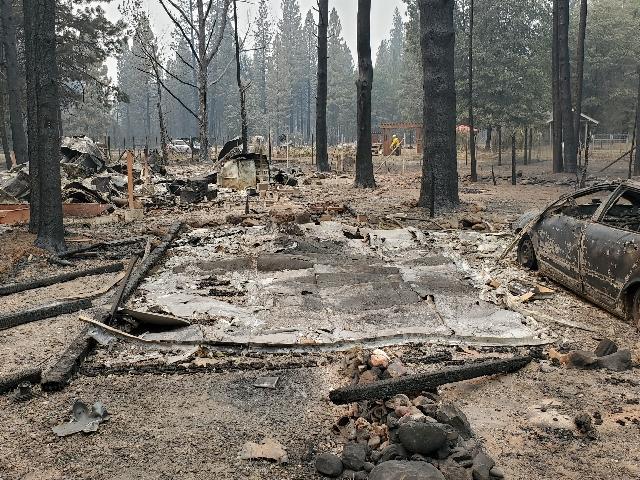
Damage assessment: destroyed